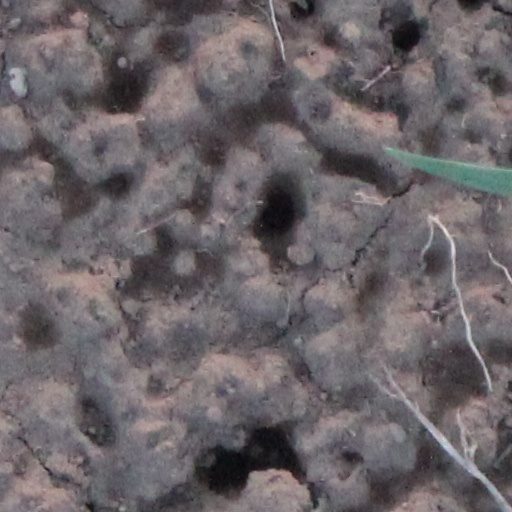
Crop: wheat